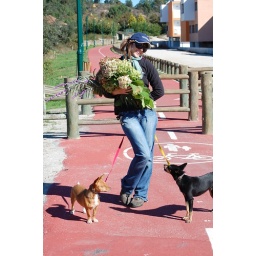
Shannon and the hydrangeas and salvia we used in her bouquet and the table arrangements.